Triodia (plant)

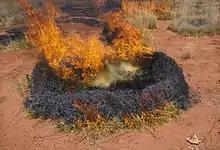
A controlled burn of "Triodia" (1989), CSIRO

"Triodia" nanofibres have been used to reinforce rubber and latex products. As of 2023, a Brisbane-based company has raised funds to develop medical gels from spinifex resin.